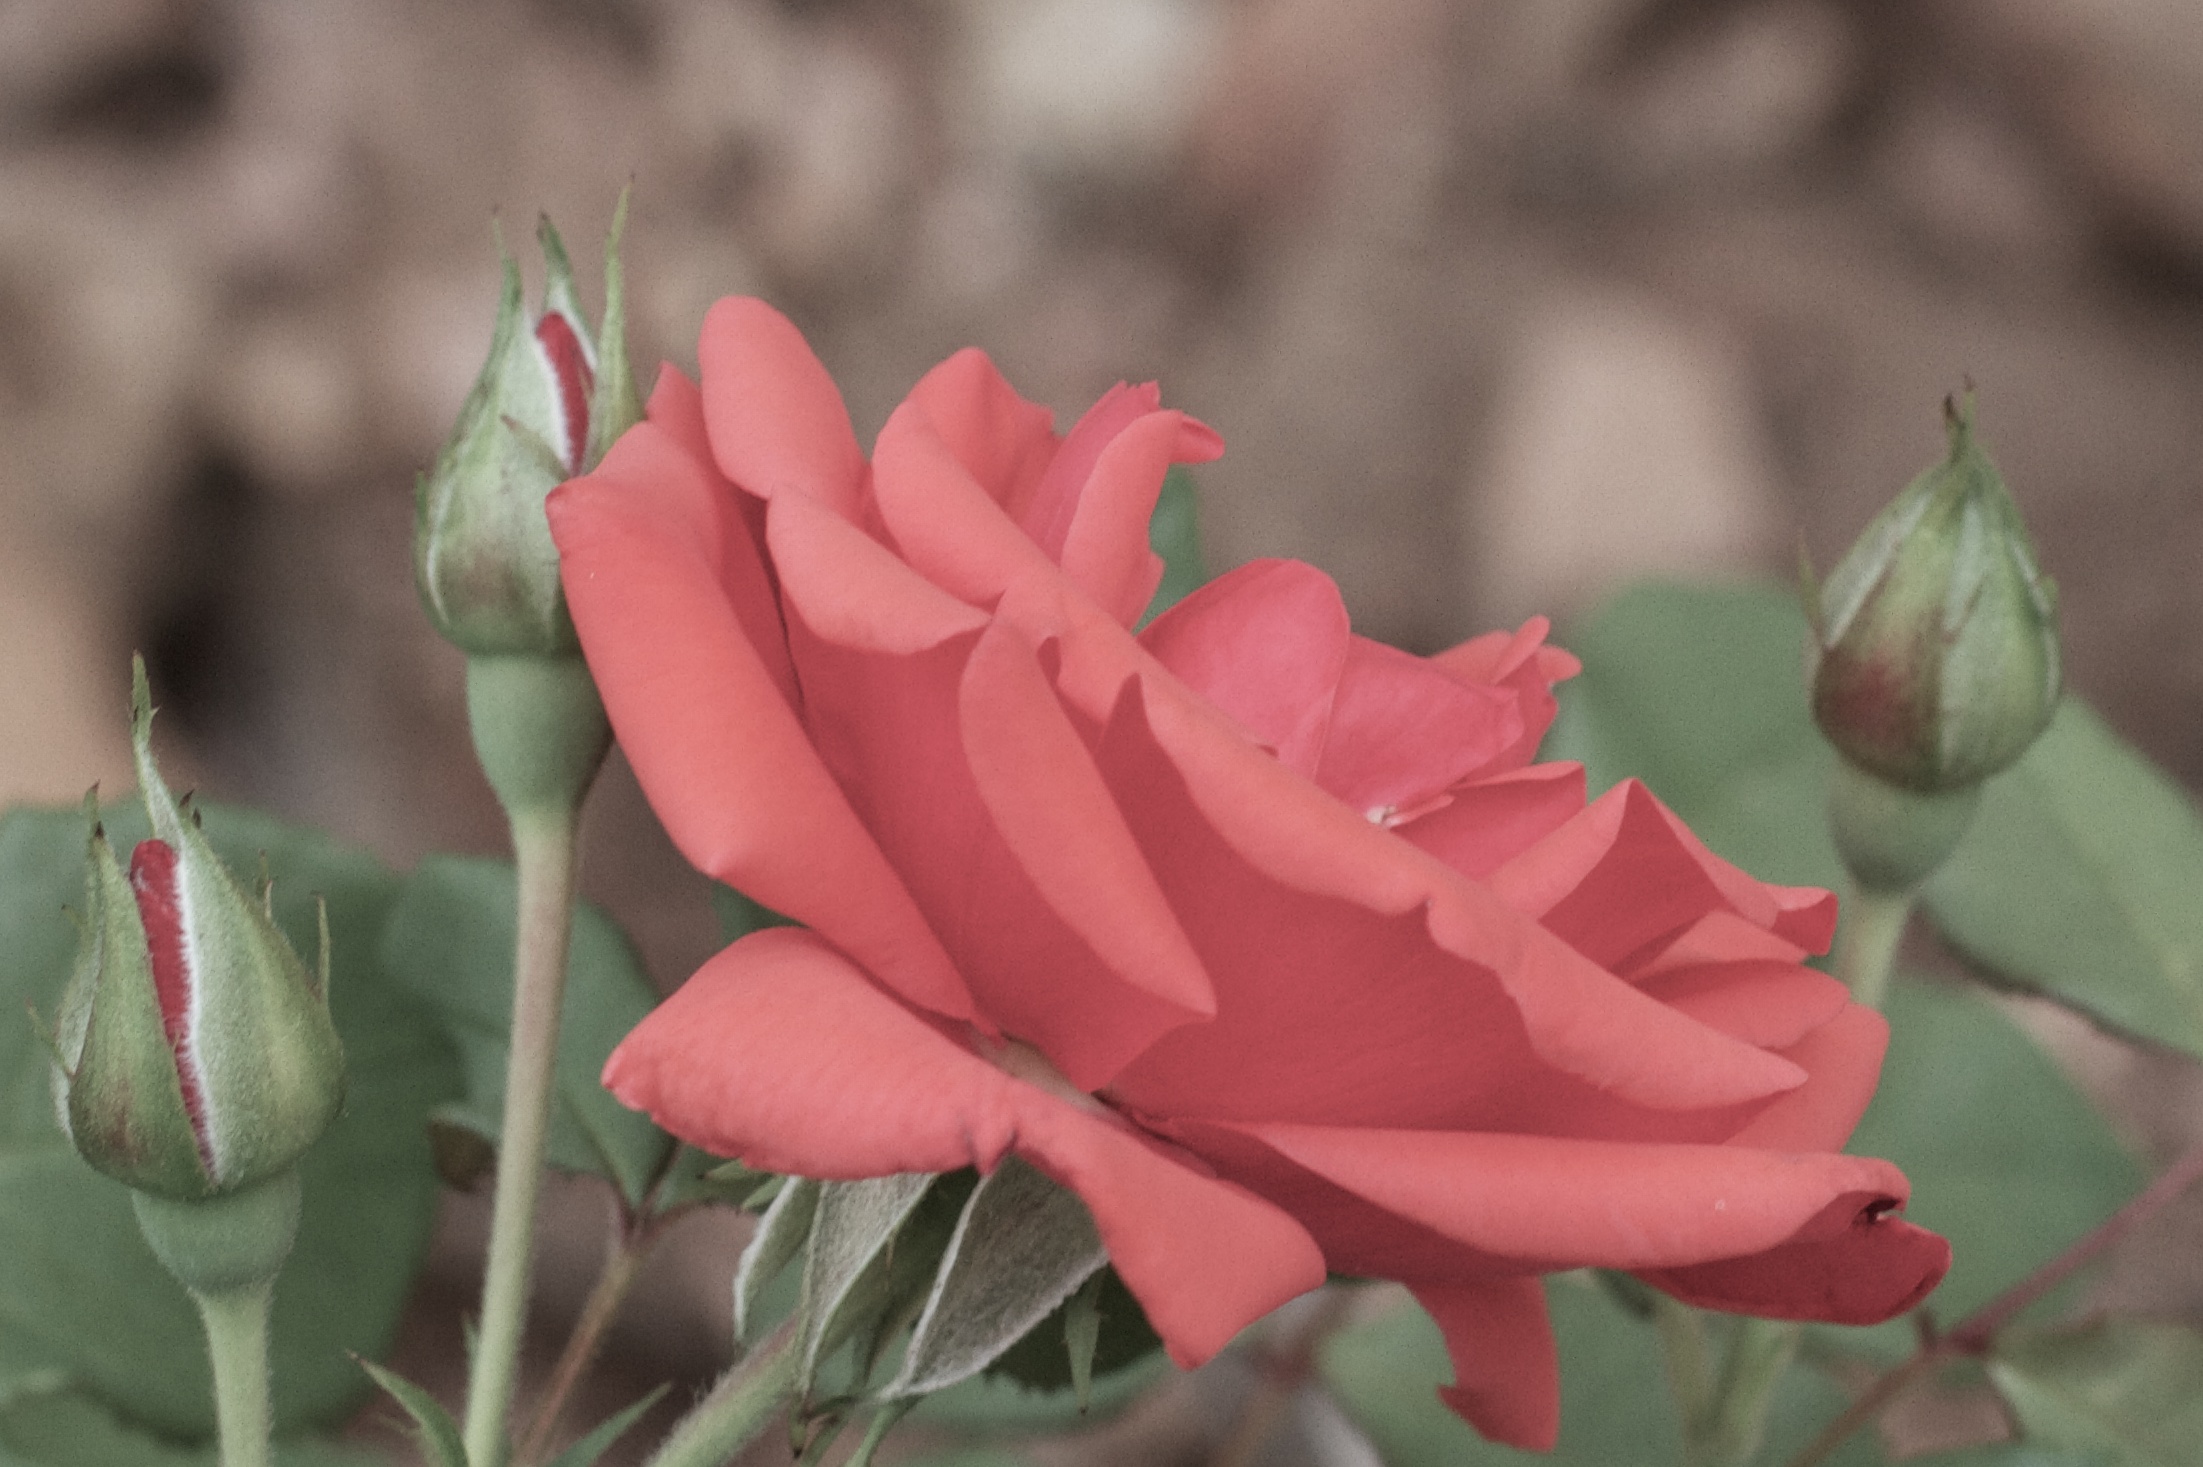
plant, flower, petal, rose, botany, pink, flora, strawberry, arizona, macro photography, flowering plant, garden roses, rose family, plant stem, land plant